Death Hunt

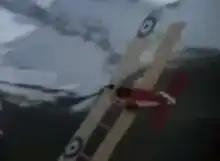
A Bristol F.2 Fighter replica featured prominently in "Death Hunt".

The film was financed by Raymond Chow of Hong Kong's Golden Harvest. It was part of a six film slate worth $60 million he announced in July 1979, others including "High Road to China", "The Cannonball Run", and "Battle Creek Brawl", plus two films that were not made, "The Texans" directed by Sam Peckinpah from a script by John Milius, and "Horizons" based on a novel by Hardy Kruger. The latter film was financed with German tax shelter money.